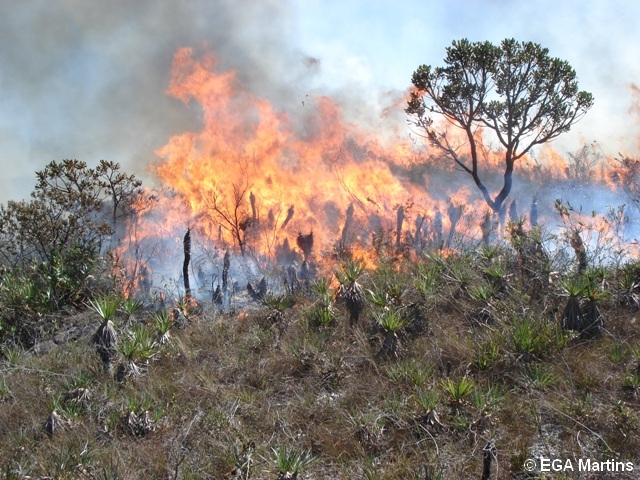
Fire: yes
Smoke: yes